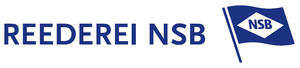
La compagnie allemande NSB Niederelbe Schiffahrtsgesellschaft mbH & Co. KG plus souvent dénommée “REEDEREI NSB” ou simplement NSB est une compagnie maritime et l'un des plus grands armateurs allemands.